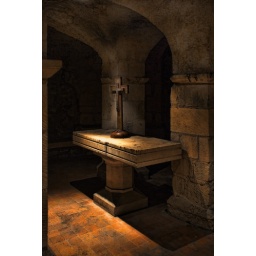
Crypt beneath the floor of a church in Blois France.